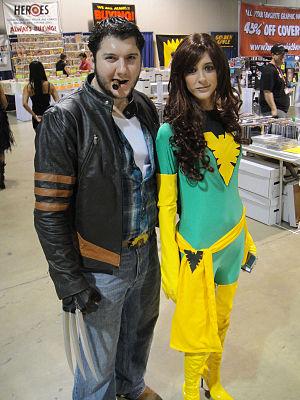
Jean Grey est une super-héroïne évoluant dans l'univers Marvel de la maison d'édition Marvel Comics. Créé par le scénariste Stan Lee et le dessinateur Jack Kirby, le personnage de fiction apparaît pour la première fois dans le comic book Uncanny X-Men #1 en septembre 1963.